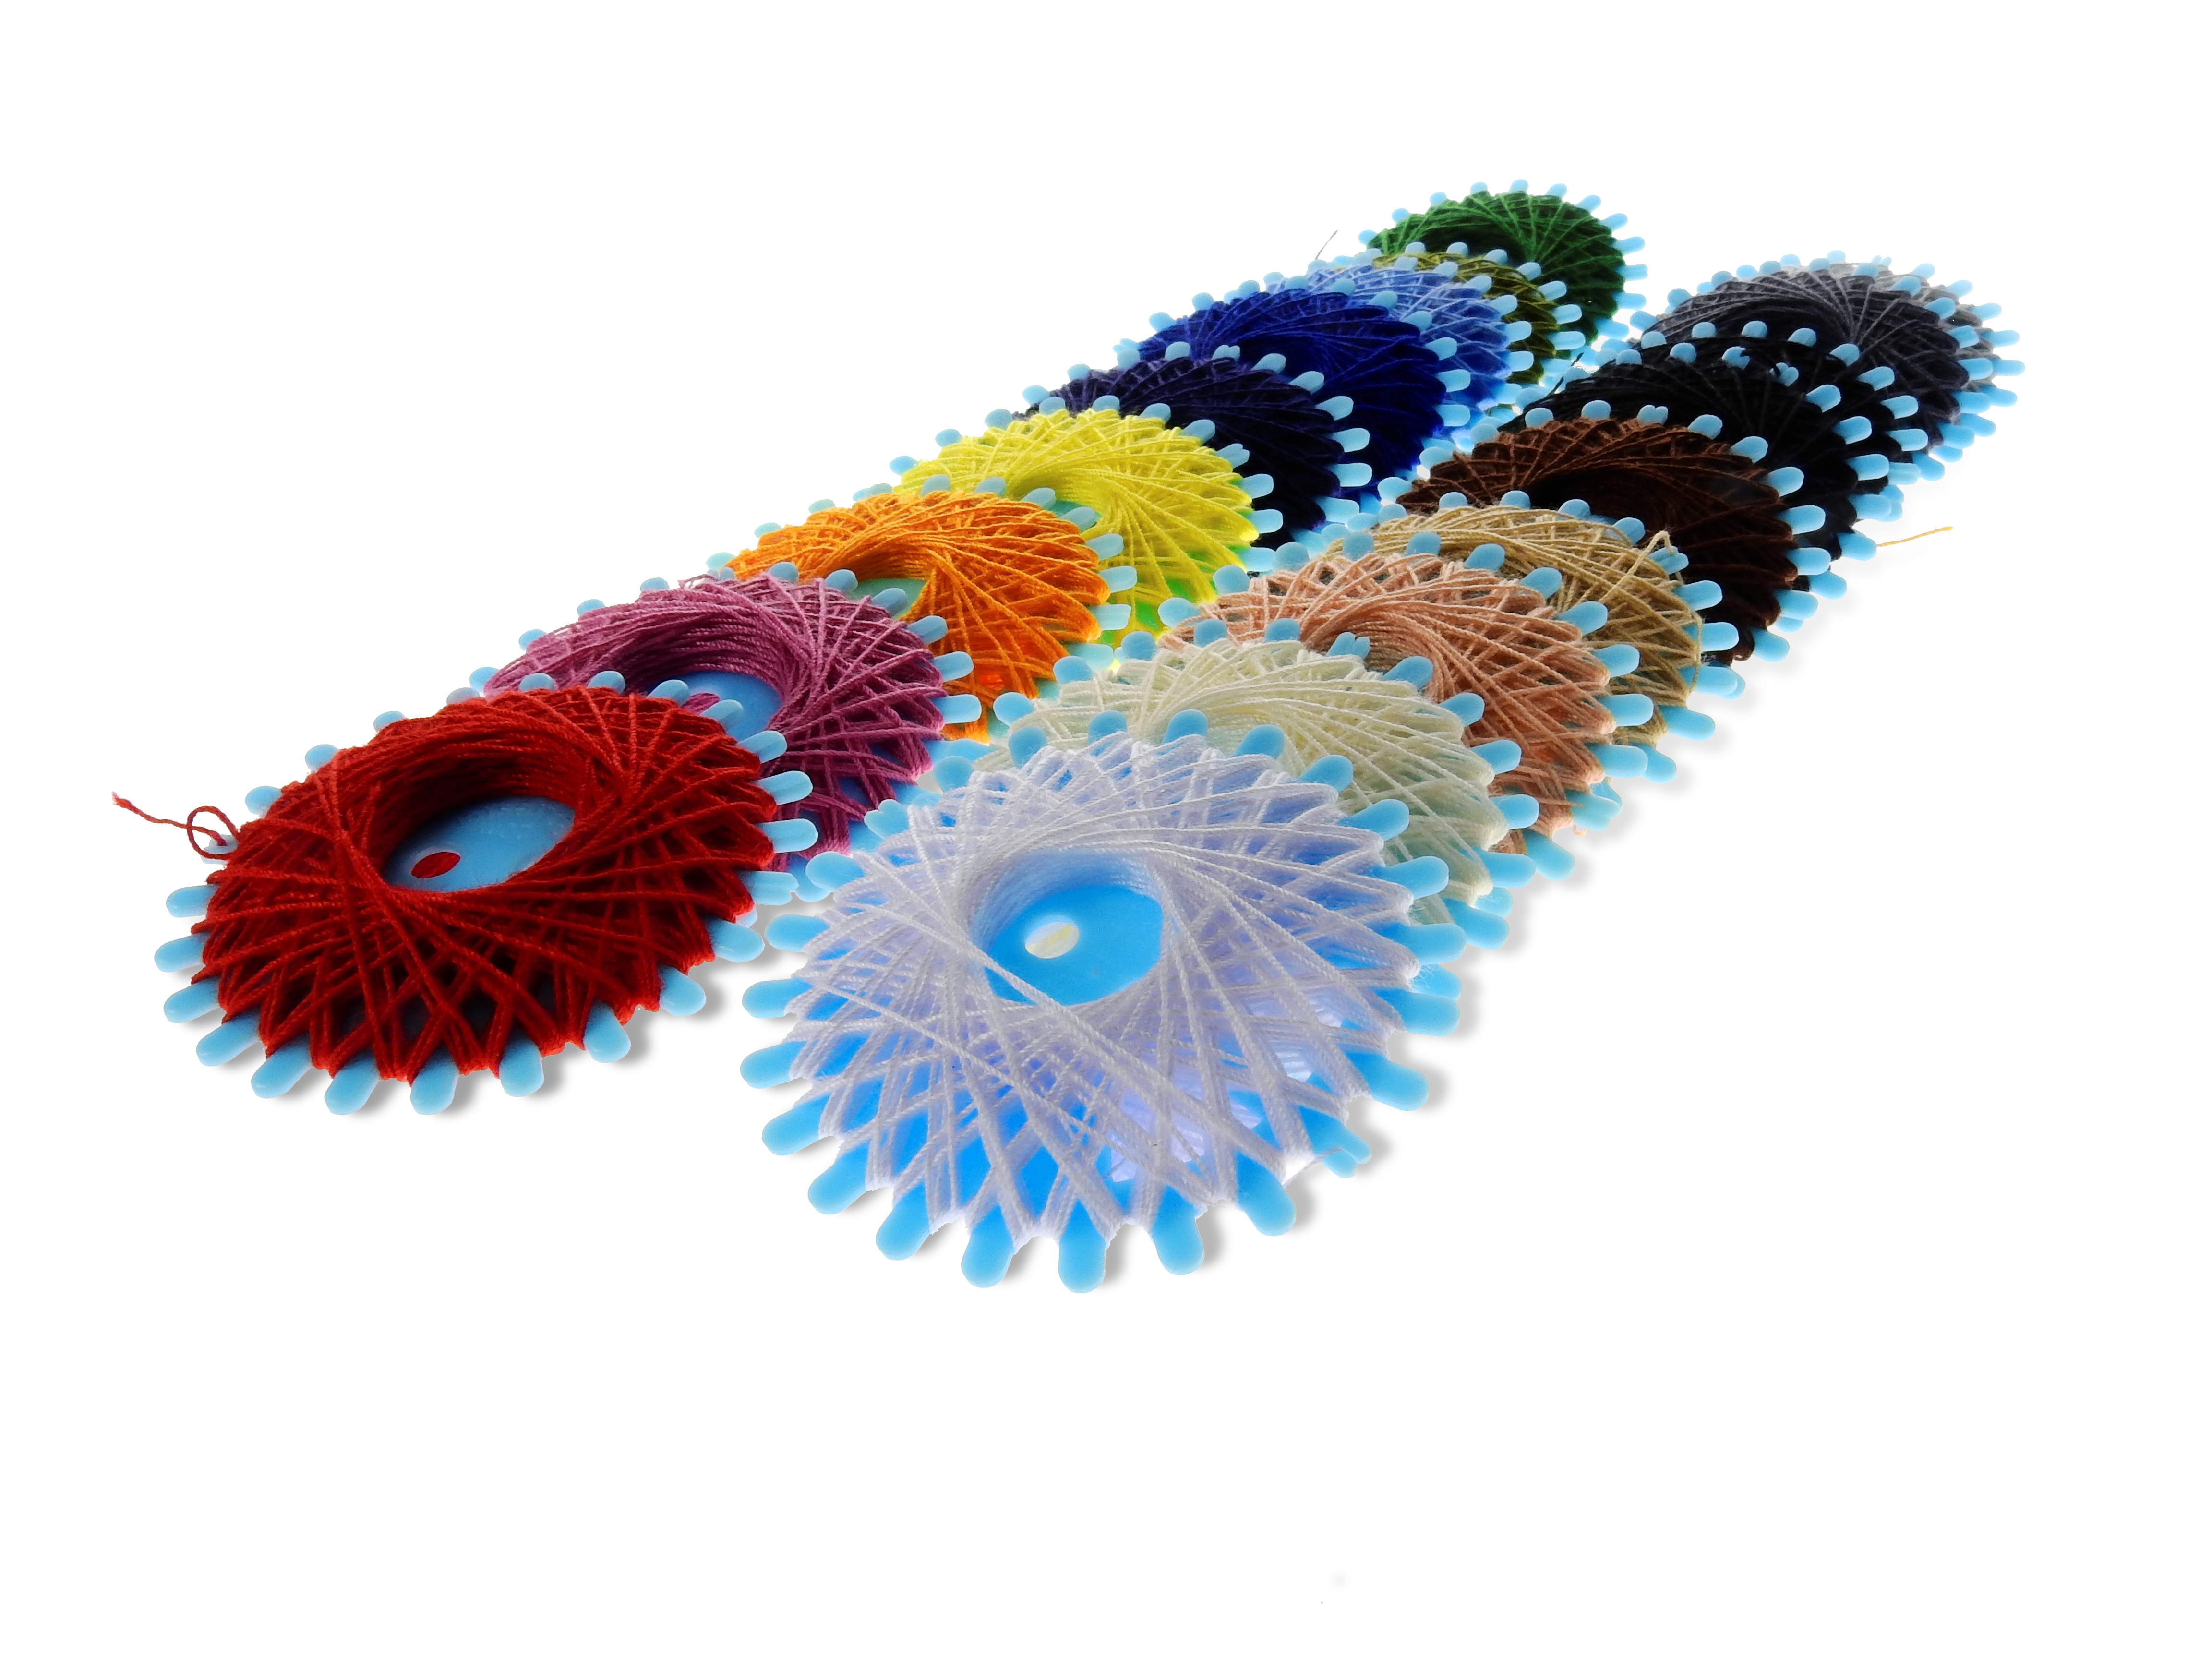
thread, yarn, sew, needle, colorful, n hutensilien, sewing thread, tailoring, handarbeiten, craft, haberdashery, sewing accessories, sewing kits, creative, schneider, design, fashion, hand labor, fabric, color, textile